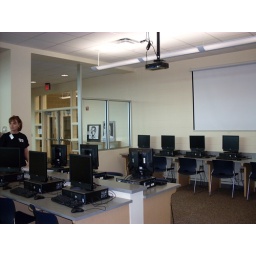
Dahlstrom computer lab in the library